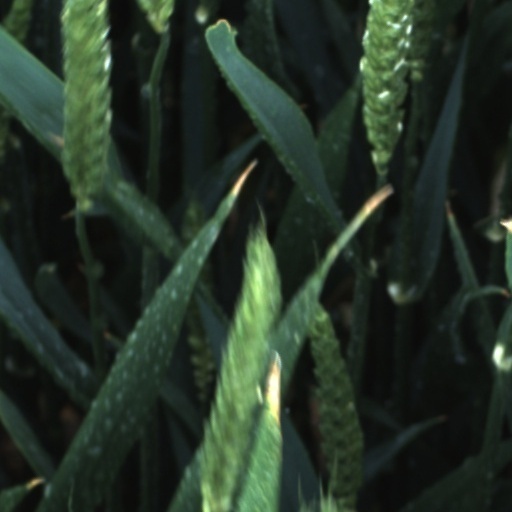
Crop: wheat